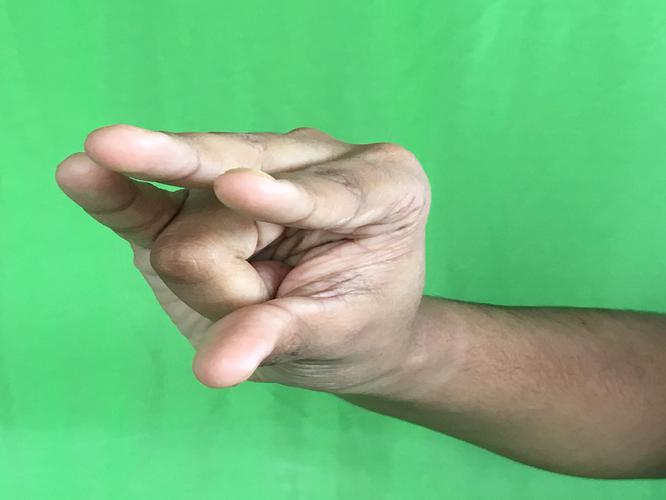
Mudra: Kangulam
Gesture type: single_hand